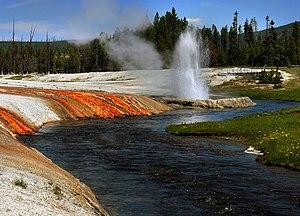
Firehole river et Cliff geyser dans le Parc national de Yellowstone
Le Cliff Geyser est un geyser des États-Unis situé dans le Upper Geyser Basin, la région du parc national de Yellowstone qui abrite de nombreux geysers, aux abords immédiats de la Iron Spring Creek.